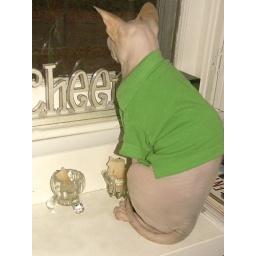
The usual morning perch in the window allows the boys to watch for birds, squirrels, and rednecks. :-)